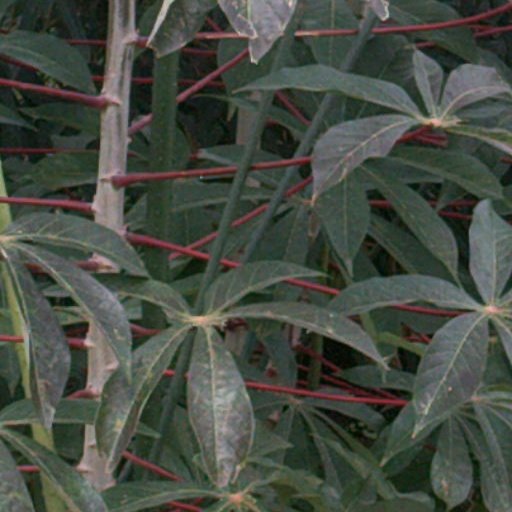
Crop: cassava